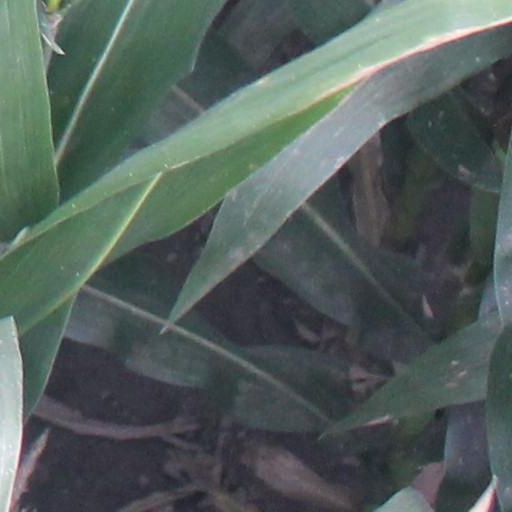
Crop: maize; corn